Tassan Rovers GAA

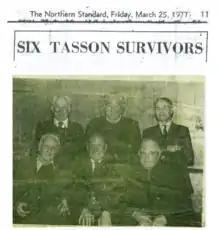
Picture by Boylan Studios shows six survivors of the Tassan team which won the 1939 Dr. Ward Cuo at a meeting in the Braeside Ballroom, Clontibret, on Monday night last to make arrangements for the belated presentations of the medals in the Braeside on Thursday, 28 April. They are: Back row Left to right: Eddie Donelly, Paddy Mulligan, Paddy McNally. Front row left to right: Jimmy Flanagan, Turlough Murray, Packie Brennan.

As the Tassan team had not received their medals for their success in winning the 1939 Ward Cup Final against Killanny on Sunday 21 April 1940, in Castleblayney a decision was taken in early 1977, that a reunion of the team should be organised almost 37 years later to acknowledge the achievement and present the winning medals. The Northern Standard of Friday 14 January 1977 showed the picture of the Tassan team at its formation in 1937 with names as follows Back: (Left to Right:):"Wee" Peter Brennan (boy), Peter Flanagan, James Carroll (waist coat), Owen Conlan, William Mc Cahey (Headband), Dinny Brennan, Francis Brennan (shadow and hat), Eddie Sweeney, Frank Murphy, Packie Brennan, Paddy Mc Nally, Seamus Clerkin. Middle Row: (Left to Right):Eddie Donnelly, Packie Sweeney, Pat Molloy, Paddy Mulligan, James Mc Ginn. Front Row: (Left to Right):Pat Mc Mahon, Seamus Mc Ginn, Peter Reneghan, Frank Flanagan, James Flanagan and Owen Woods.